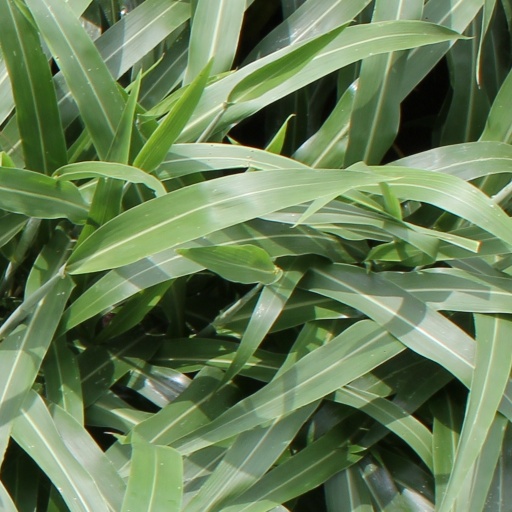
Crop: sorghum